Swiss Army knife

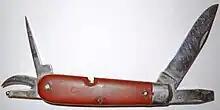
"Modell 1951", issued from 1951 to 1961

Although red Cellulose Acetate Butyrate (CAB) (generally known trade names are Cellidor, Tenite and Tenex) scaled Swiss Army knives are most common, there are many colors and alternative materials like more resilient nylon and aluminum for the scales available. Many textures, colors and shapes now appear in the Swiss Army Knife. Since 2006 the scales on some knife models can have textured rubber non-slip inlays incorporated, intended for sufficient grip with moist or wet hands. The rubber also provides some impact protection for such edged scales. Modifications have been made, including professionally produced custom models combining novel materials, colors, finishes and occasionally new tools such as firesteels or tool 'blades' mounting replaceable surgical scalpel blades to replacement of standard scales (handles) with new versions in natural materials such as buffalo horn. In addition to 'limited edition' productions runs, numerous examples from basic to professional-level customizations of standard knives—such as retrofitting pocket clips, one-off scales created using 3D printing techniques, decoration using anodization and new scale materials—can be found by searching for "SAK mods".